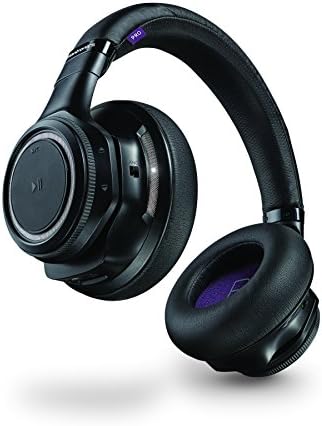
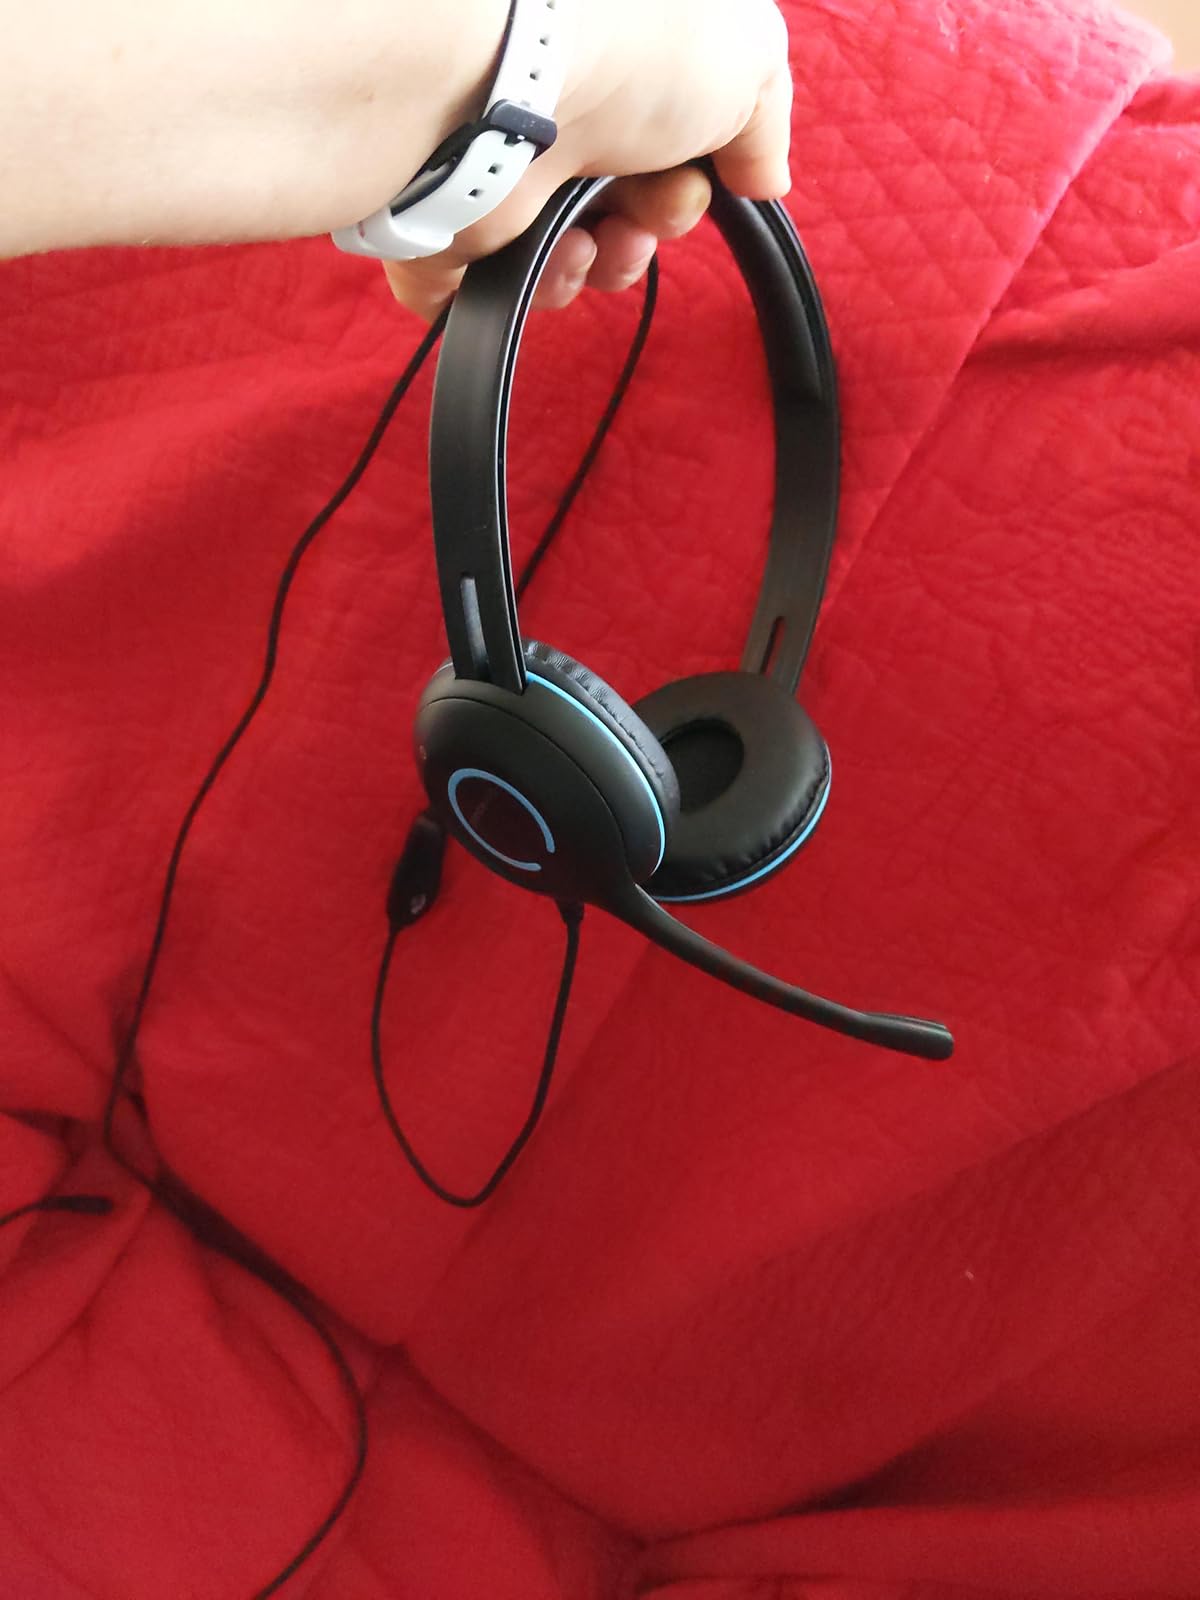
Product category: headphones
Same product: no